Kadoka, South Dakota

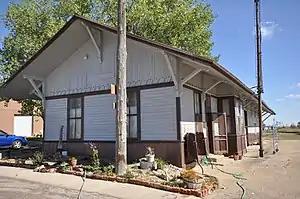
Chicago, Milwaukee, and St. Paul Railroad Depot

The Ringneck and Western Railroad operates freight service on the former Milwaukee Road from Kadoka to Mitchell, South Dakota.